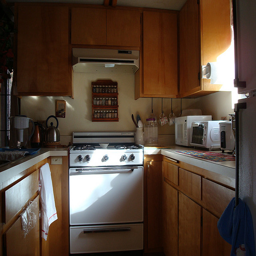
A white stove top oven sitting inside of a kitchen.
THERE IS A KITCHEN WITH A STOVE AND A MICROWAVE
there are wood cabinets and a white stove in this kitchen
a room filled with a stove and surrounded by cabinets
A kitchen with a stove, spice shelf, counter and a toaster oven.